Indians in Israel

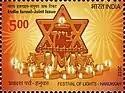
Stamp commemorating the relationship between India and Israel

Israel has a strict visa policy due to security fears. Nevertheless, Israel is a booming destination for Indian tourists and Israel has been courting increased tourism from India. Around 60,000 Indian nationals visited Israel in 2017, and 40,000 during the first half of 2018. In 2019, 75,000 nationals of India visited Israel.